Kate Linder

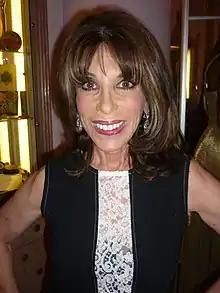
Linder in 2010

For her contributions in television, Linder earned a star on the Hollywood Walk of Fame on April 10, 2008. She is the third actor to earn a star on the Walk of Fame solely on the merits of acting on a soap opera, after Jeanne Cooper in 1993 and Susan Lucci in 2005.